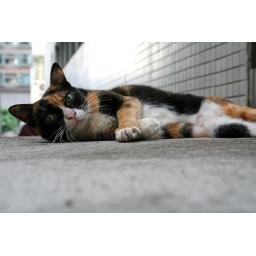
cat that stalks around my building